False balance

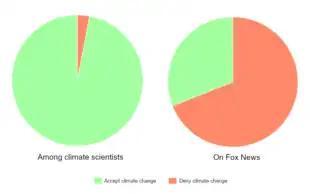
Among climate scientists in 2013, 97% of peer-reviewed papers that took a position on the cause of global warming said that humans are responsible, while 3% said they were not. Among Fox News guests in late 2013, this topic was presented in a contrarian way, with 31% of invited guests believing it was happening and 69% not. The average in US population opinion on the human cause is around 75%, 65% on the belief and 55% on the threat, although varies from 25% (Rep) to 85% (Dem) along the political spectrum, the widest gap since the 50%-70% of year 2000

False balance, known colloquially as bothsidesism, is a media bias in which journalists present an issue as being more balanced between opposing viewpoints than the evidence supports. Journalists may present evidence and arguments out of proportion to the actual evidence for each side, or may omit information that would establish one side's claims as baseless. False balance has been cited as a cause of misinformation.